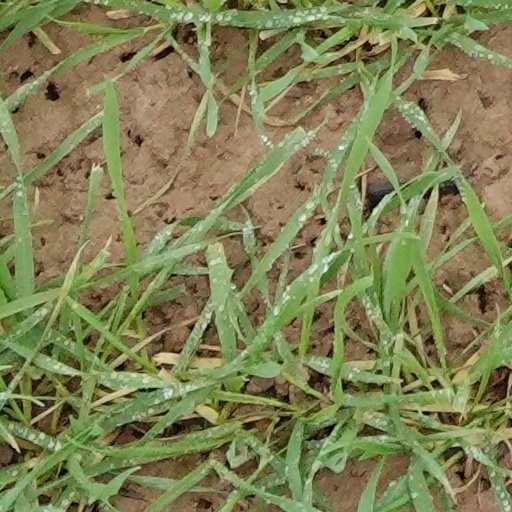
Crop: wheat